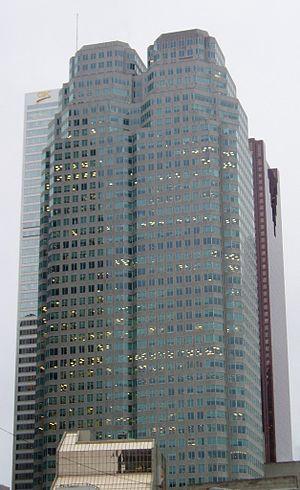
La liste des plus hautes constructions de Toronto regroupe et classe par hauteur les plus hauts gratte-ciel, bâtiments et structures situés dans la ville de Toronto, dans la province de l'Ontario, au Canada. La structure actuellement la plus élevée de la ville est la Tour CN, haute de 553 mètres; Construite en 1976 par le Canadien National, tour de communication et d'observation, devenue l'une des emblèmes et l’une des principales attractions touristiques de la ville, elle fut de sa construction à l'année 2007 la plus haute structure mondiale de l'histoire, et, du fait qu’elle ne comporte pas d'étages et ne rentre pas dans la catégorie des gratte-ciel, elle reste la plus haute structure non habitable du monde. La construction habitable la plus élevée de la mégapole est le gratte-ciel du nom de First Canadian Place, dessiné par l'architecte Edward Durell Stone et construit en 1975. Ses 298 mètres de hauteur en font le plus haut gratte-ciel du Canada.
La Bay Wellington Tower est un gratte-ciel de 207 mètres de hauteur construit en 1991 à Toronto au Canada.